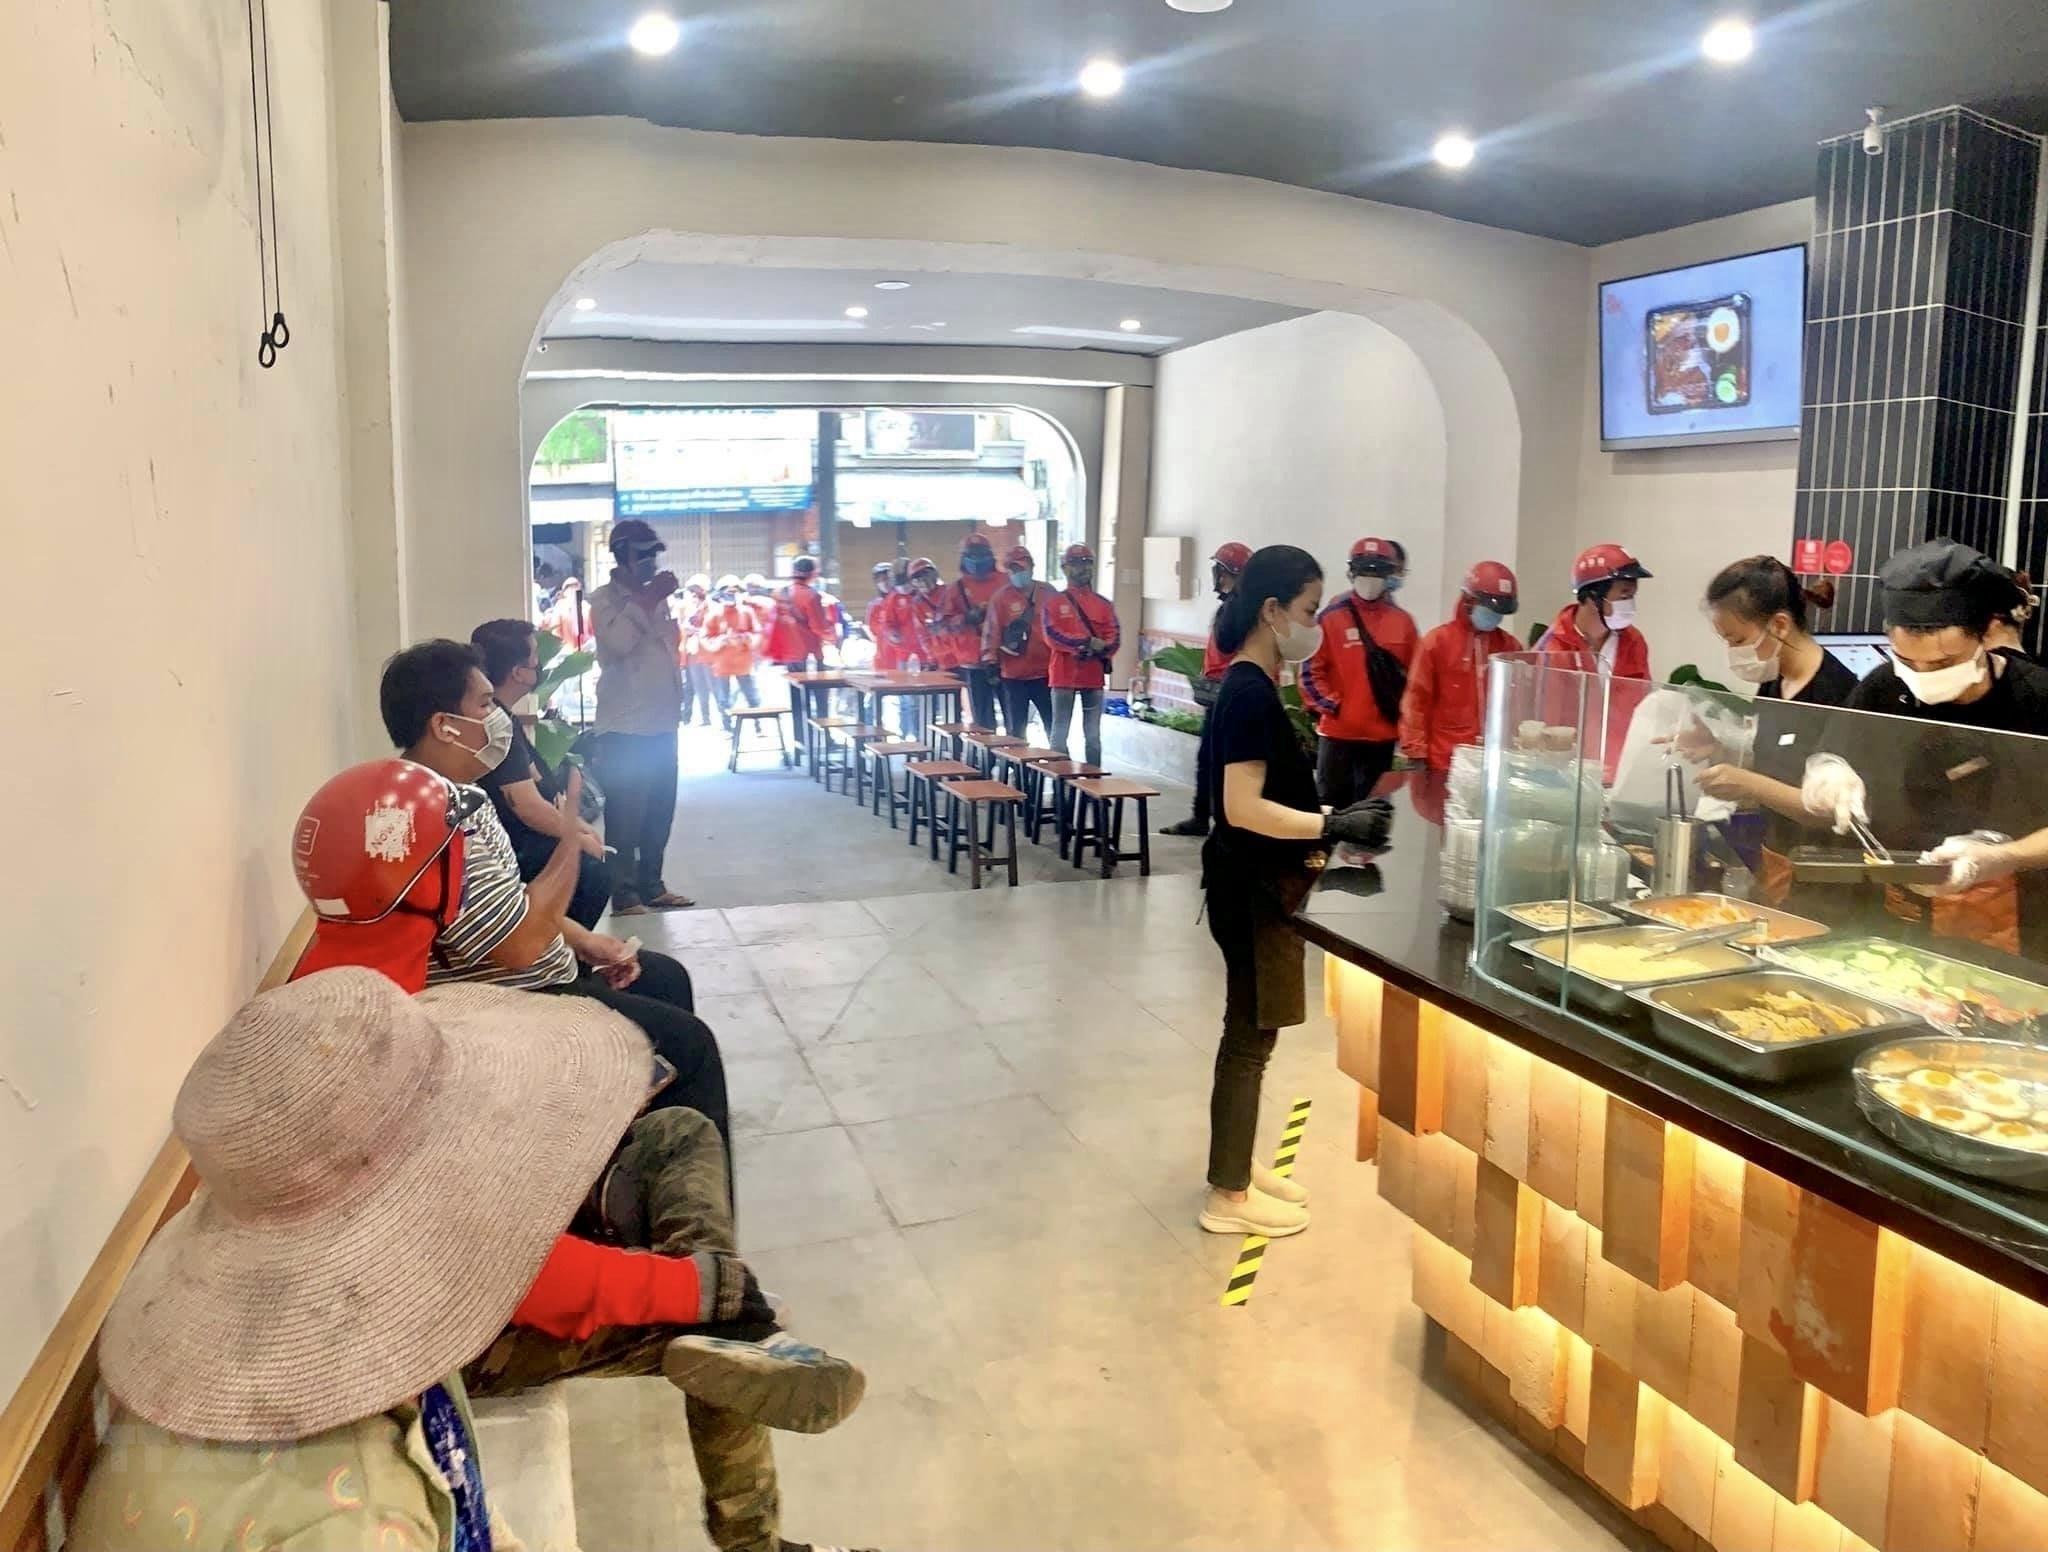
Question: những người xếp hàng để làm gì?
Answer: để mua thức ăn